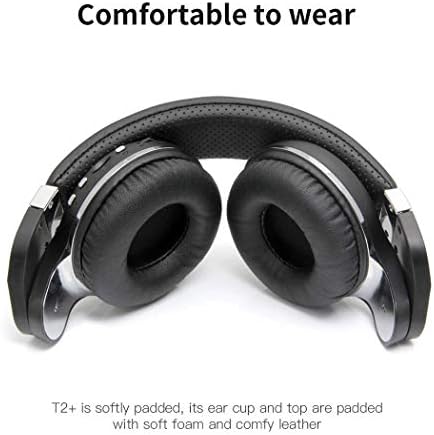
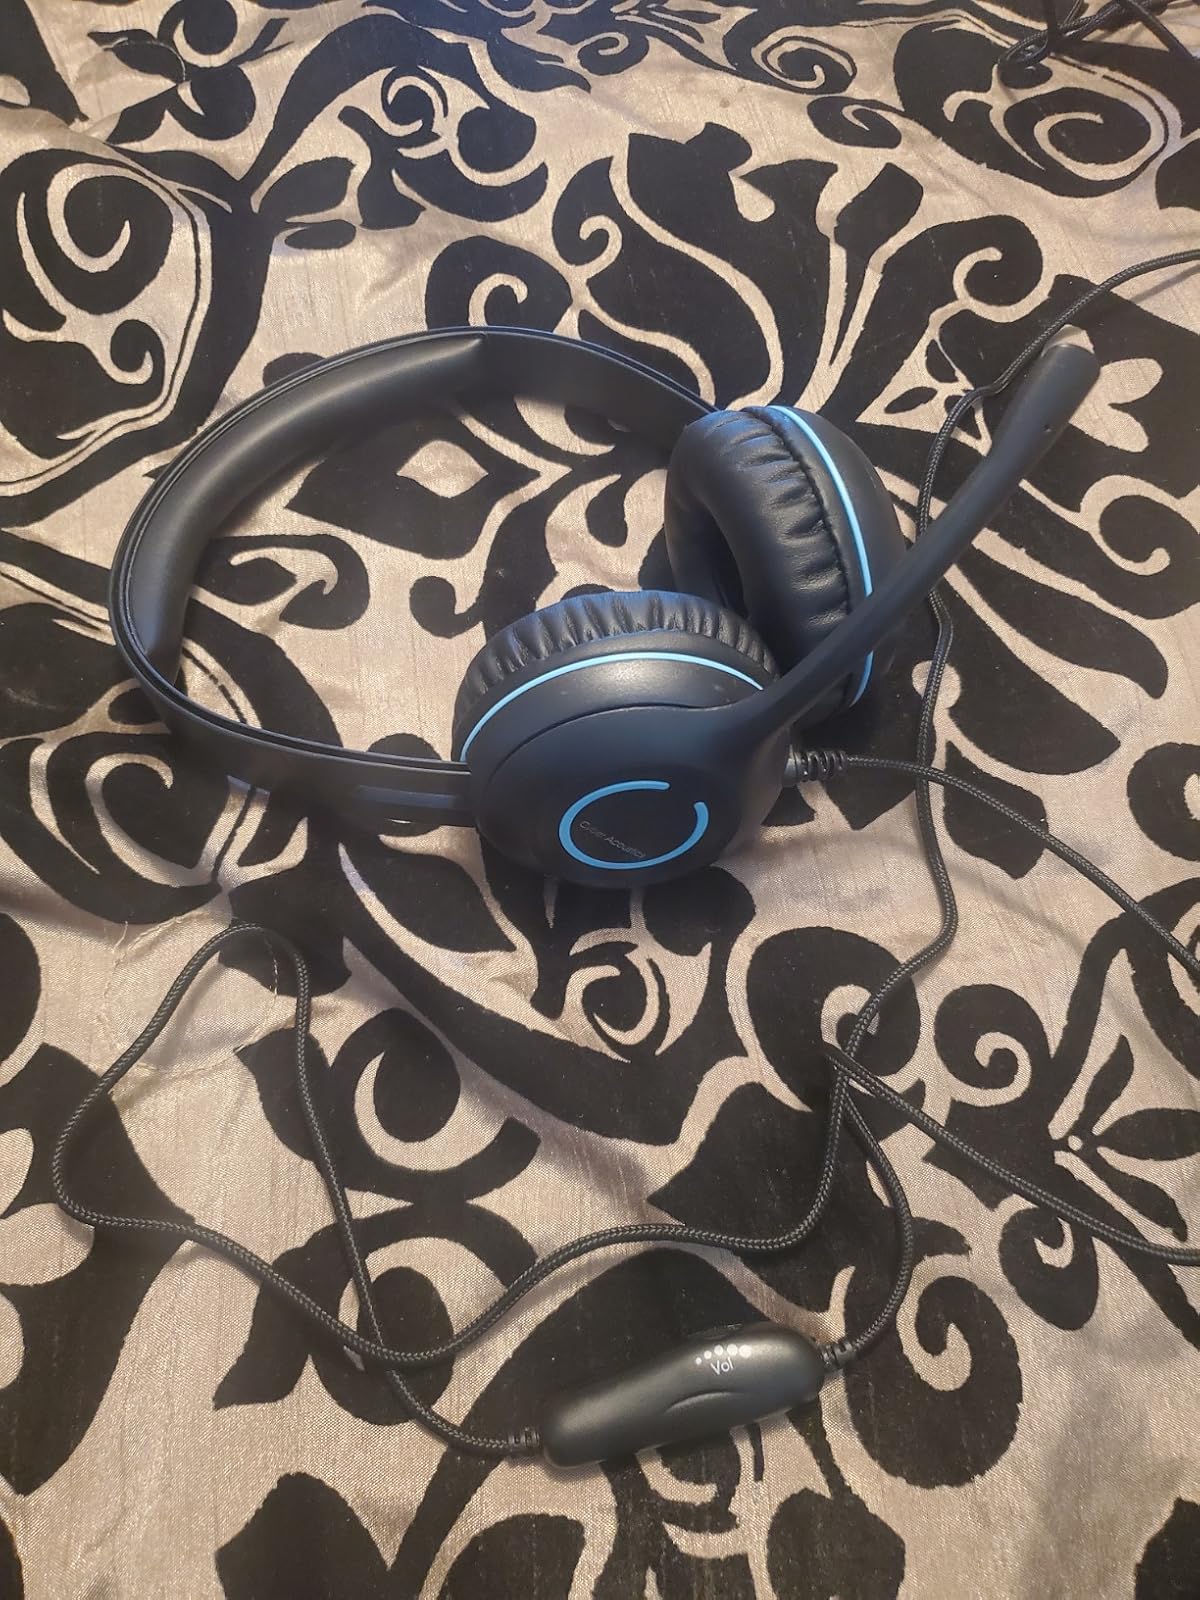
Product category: headphones
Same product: no